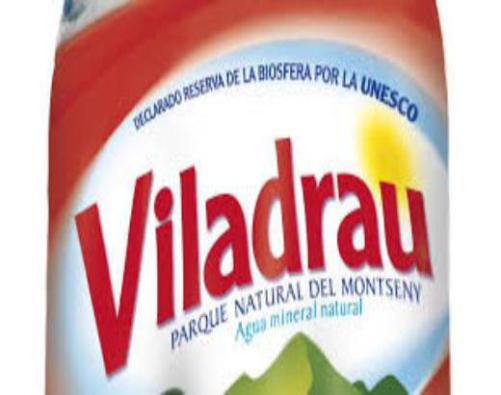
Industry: Food